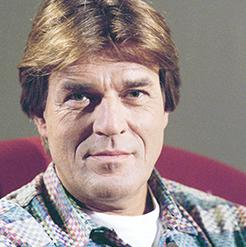
Age: 47